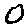
Label: 0